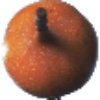
Label: Granadilla 1